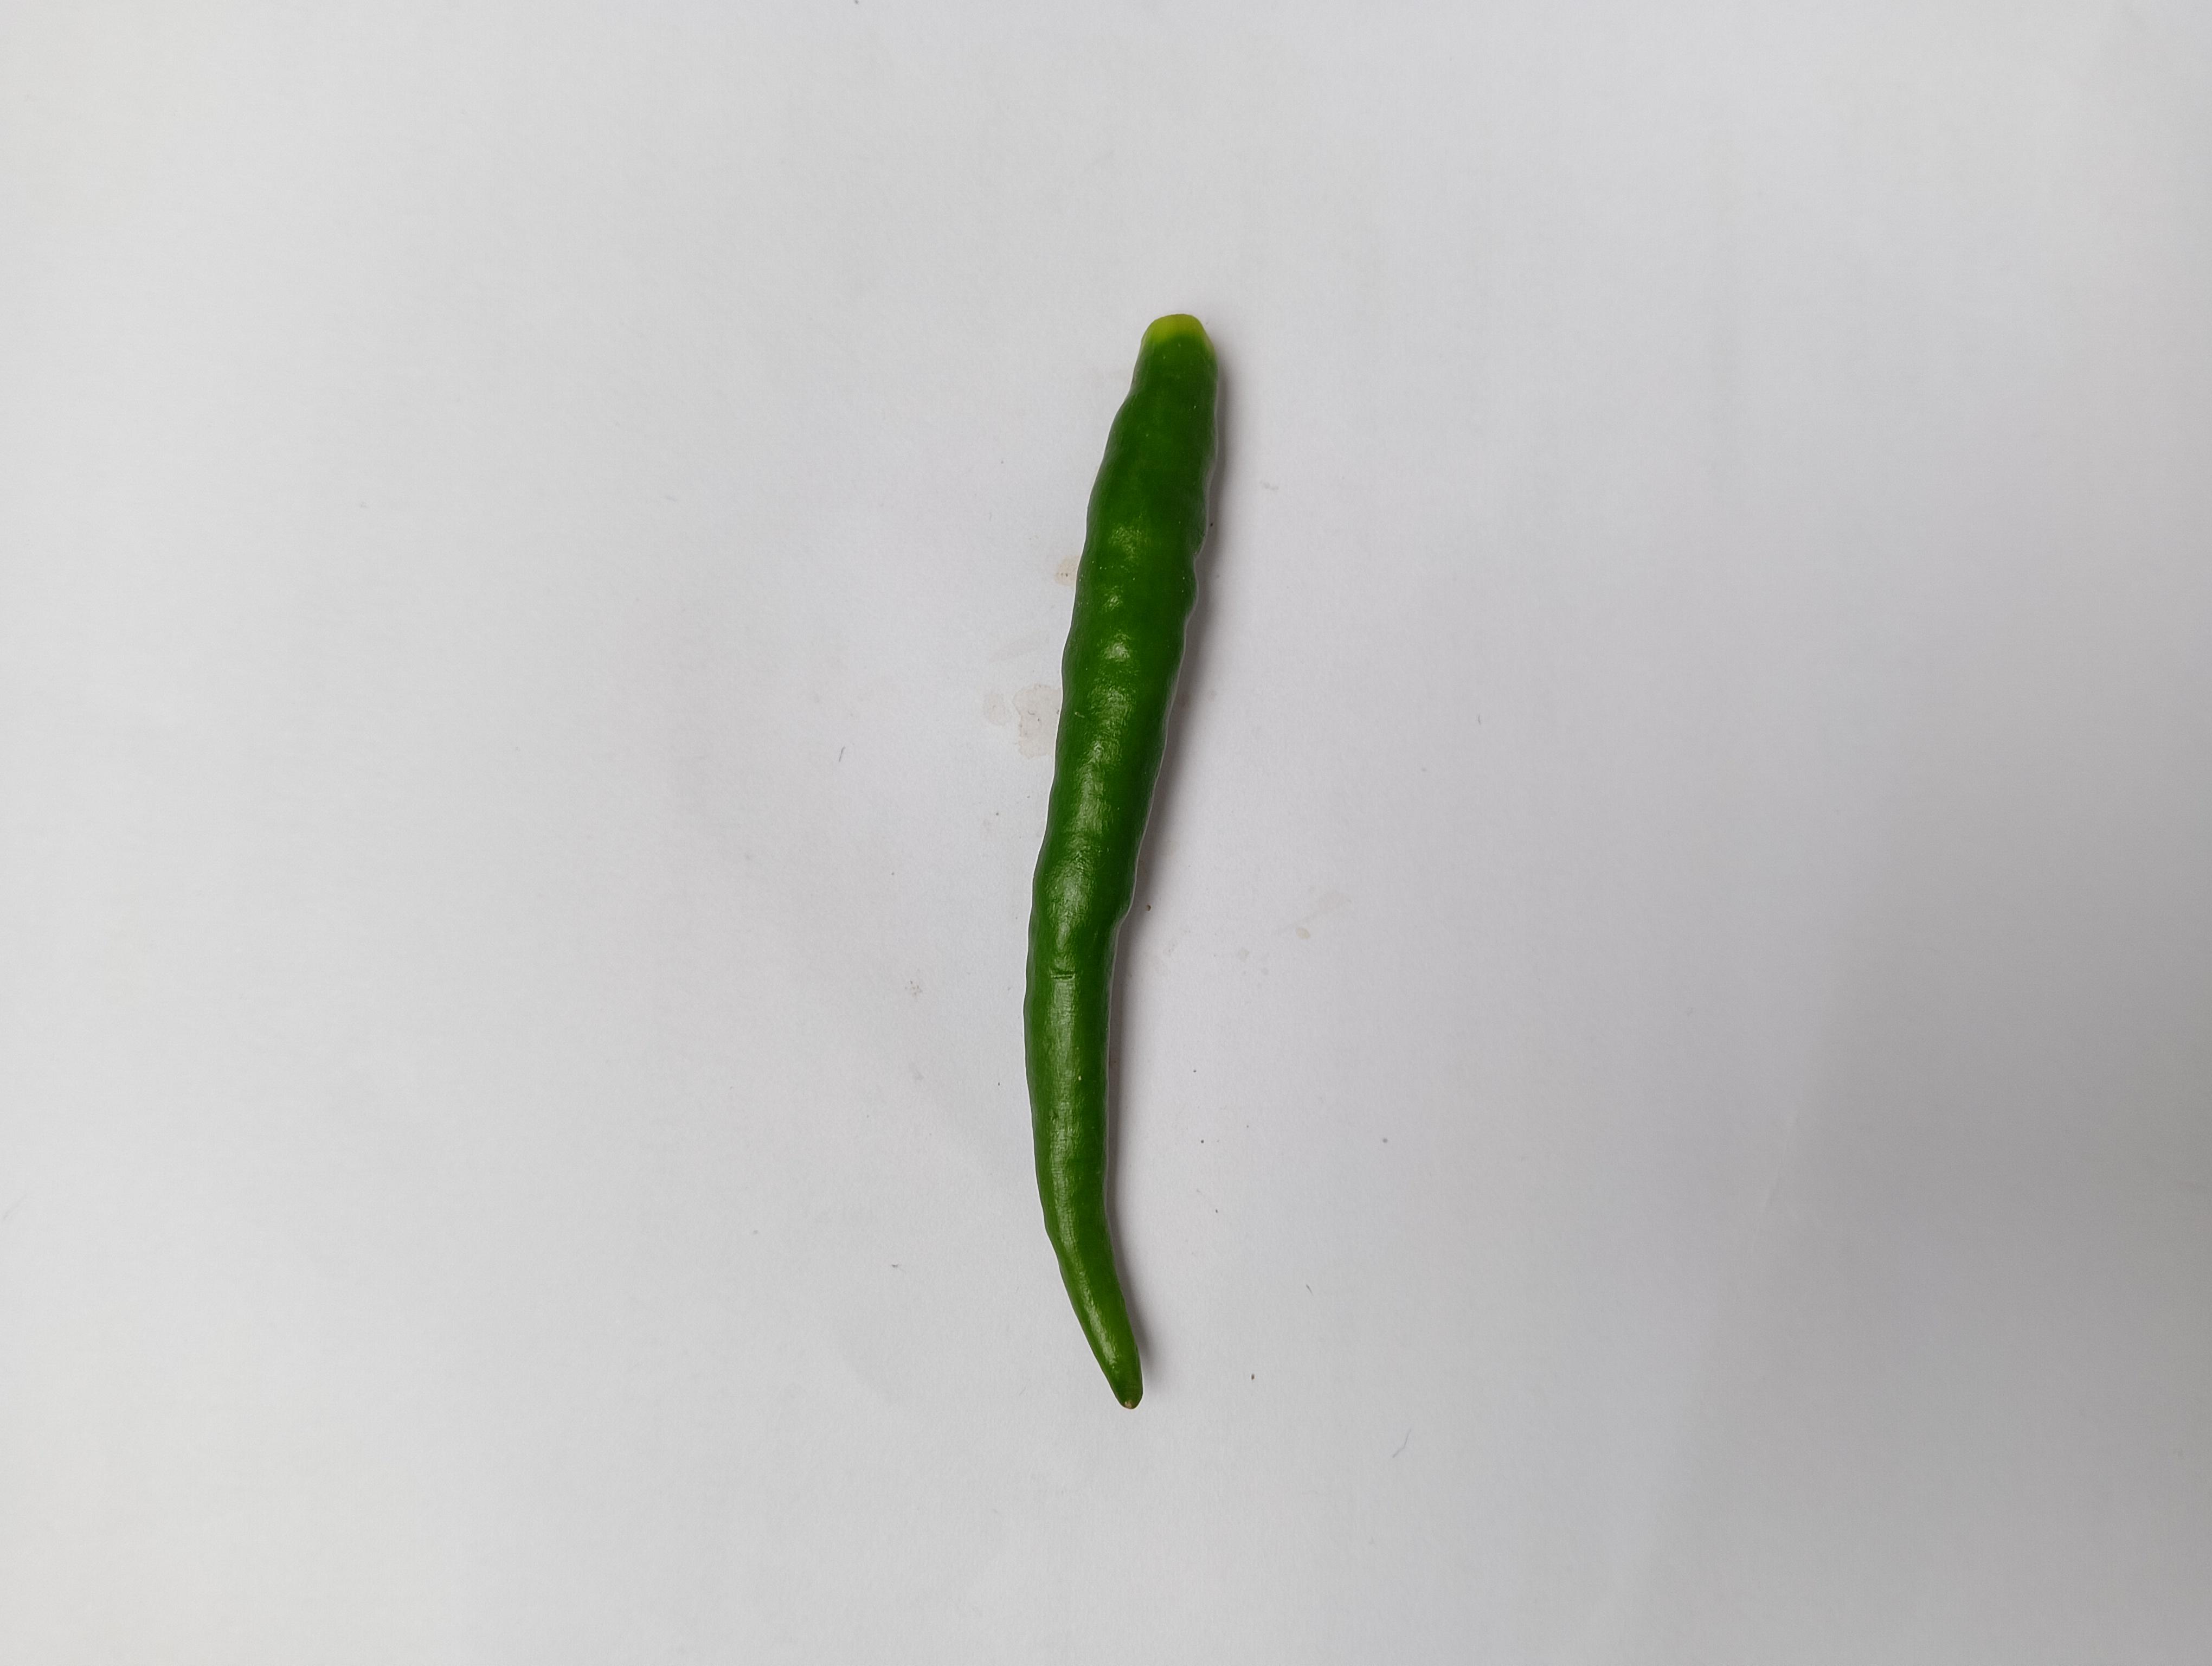
Label: Green Chili